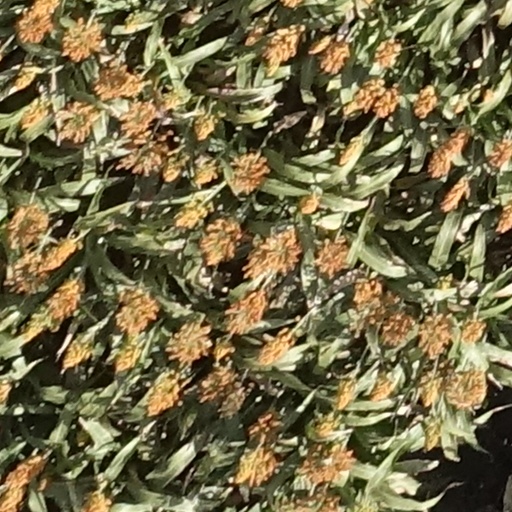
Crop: sorghum